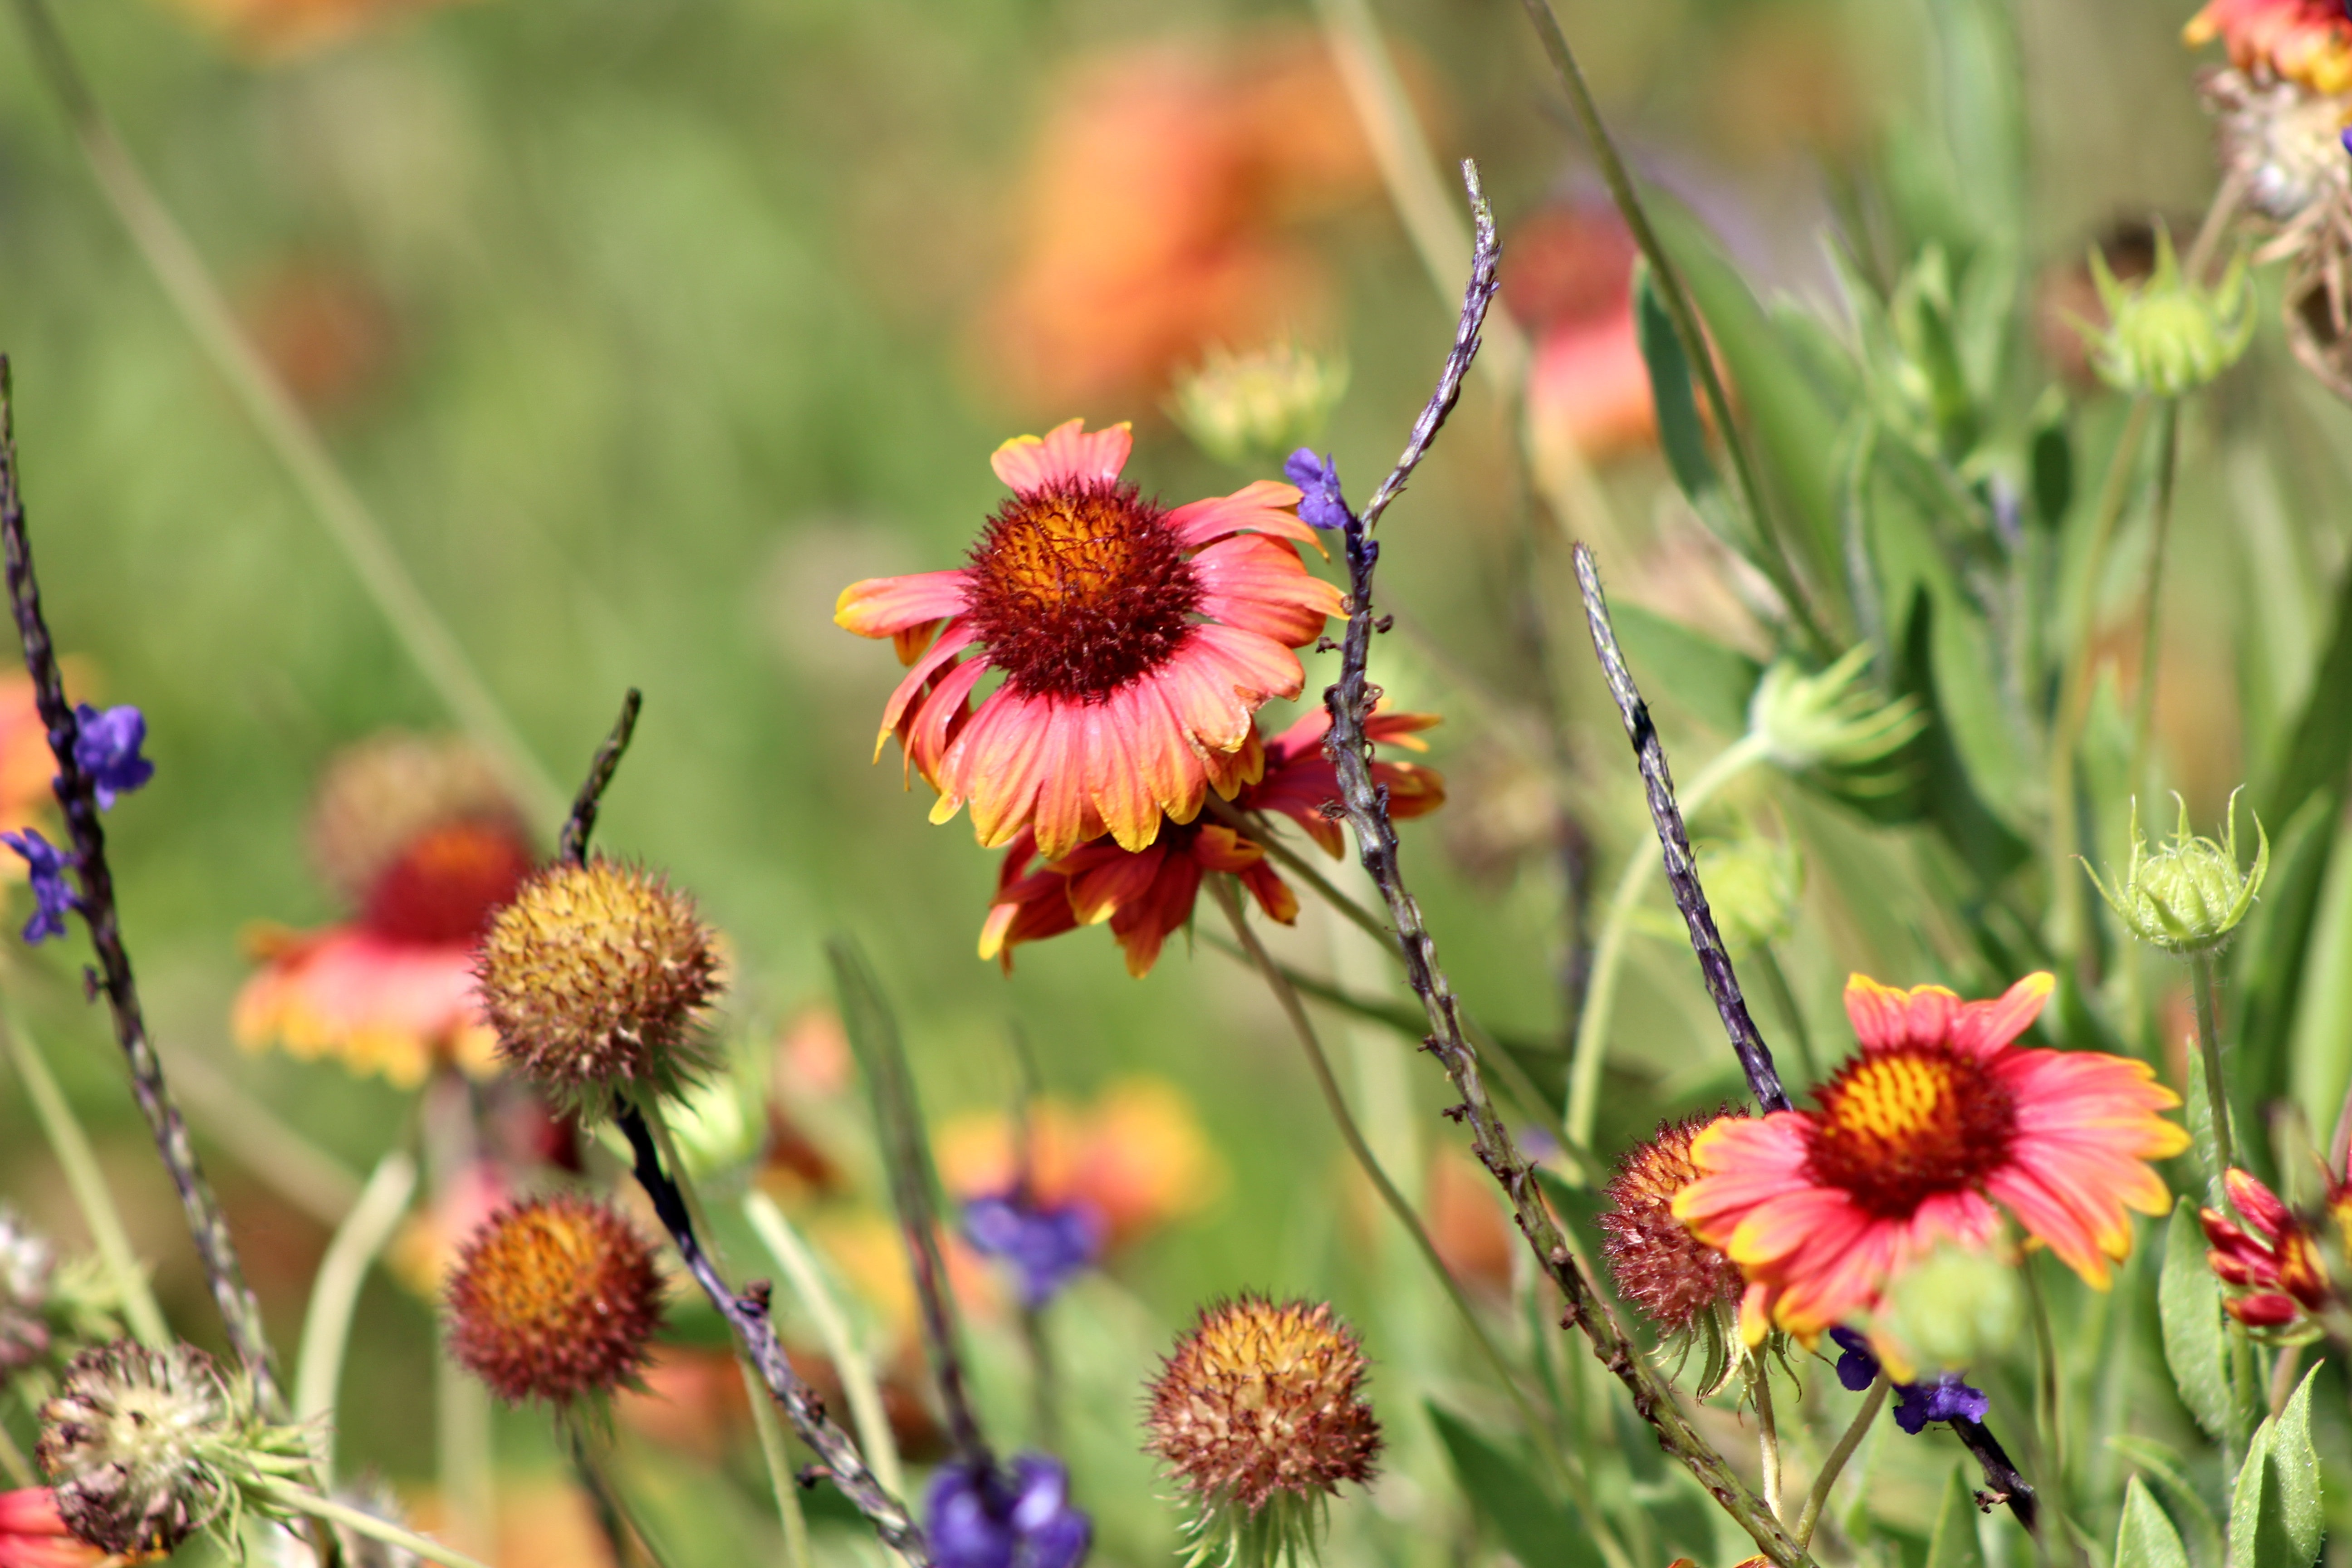
nature, plant, meadow, prairie, flower, petal, spring, botany, flora, wildflower, wild flowers, coneflower, nectar, macro photography, flowering plant, daisy family, annual plant, land plant, blanket flowers